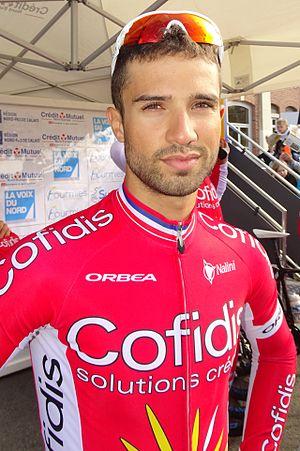
Reportage réalisé le dimanche 6 septembre à l'occasion du départ et de l'arrivée du Grand Prix de Fourmies 2015 à Fourmies, Nord-Pas-de-Calais, France.
Nacer Bouhanni, né le 25 juillet 1990 à Épinal, est un coureur cycliste français, professionnel depuis 2011 et membre de l'équipe Arkéa-Samsic.